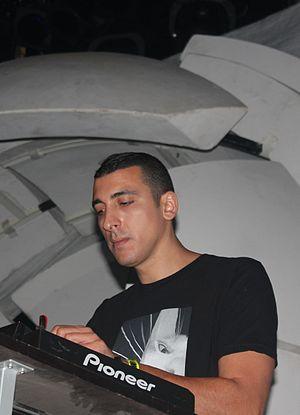
Astrix, de son vrai nom Avi Shmailov, né le plus probablement le 5 décembre 1980 dans le Caucase soviétique, est un compositeur de trance psychédélique et disc jockey israélien.